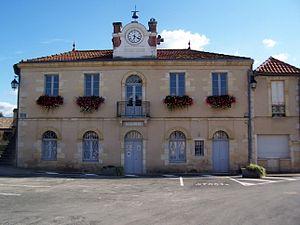
Mairie de Saint-Morillon (Gironde, France)
Saint-Morillon est une commune du Sud-Ouest de la France, située dans le département de la Gironde, en région Nouvelle-Aquitaine.